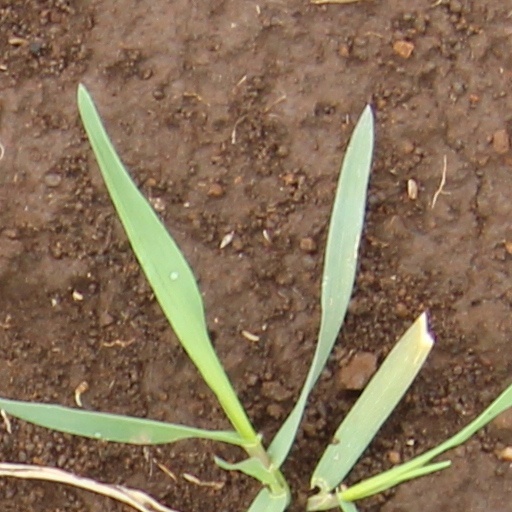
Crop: wheat